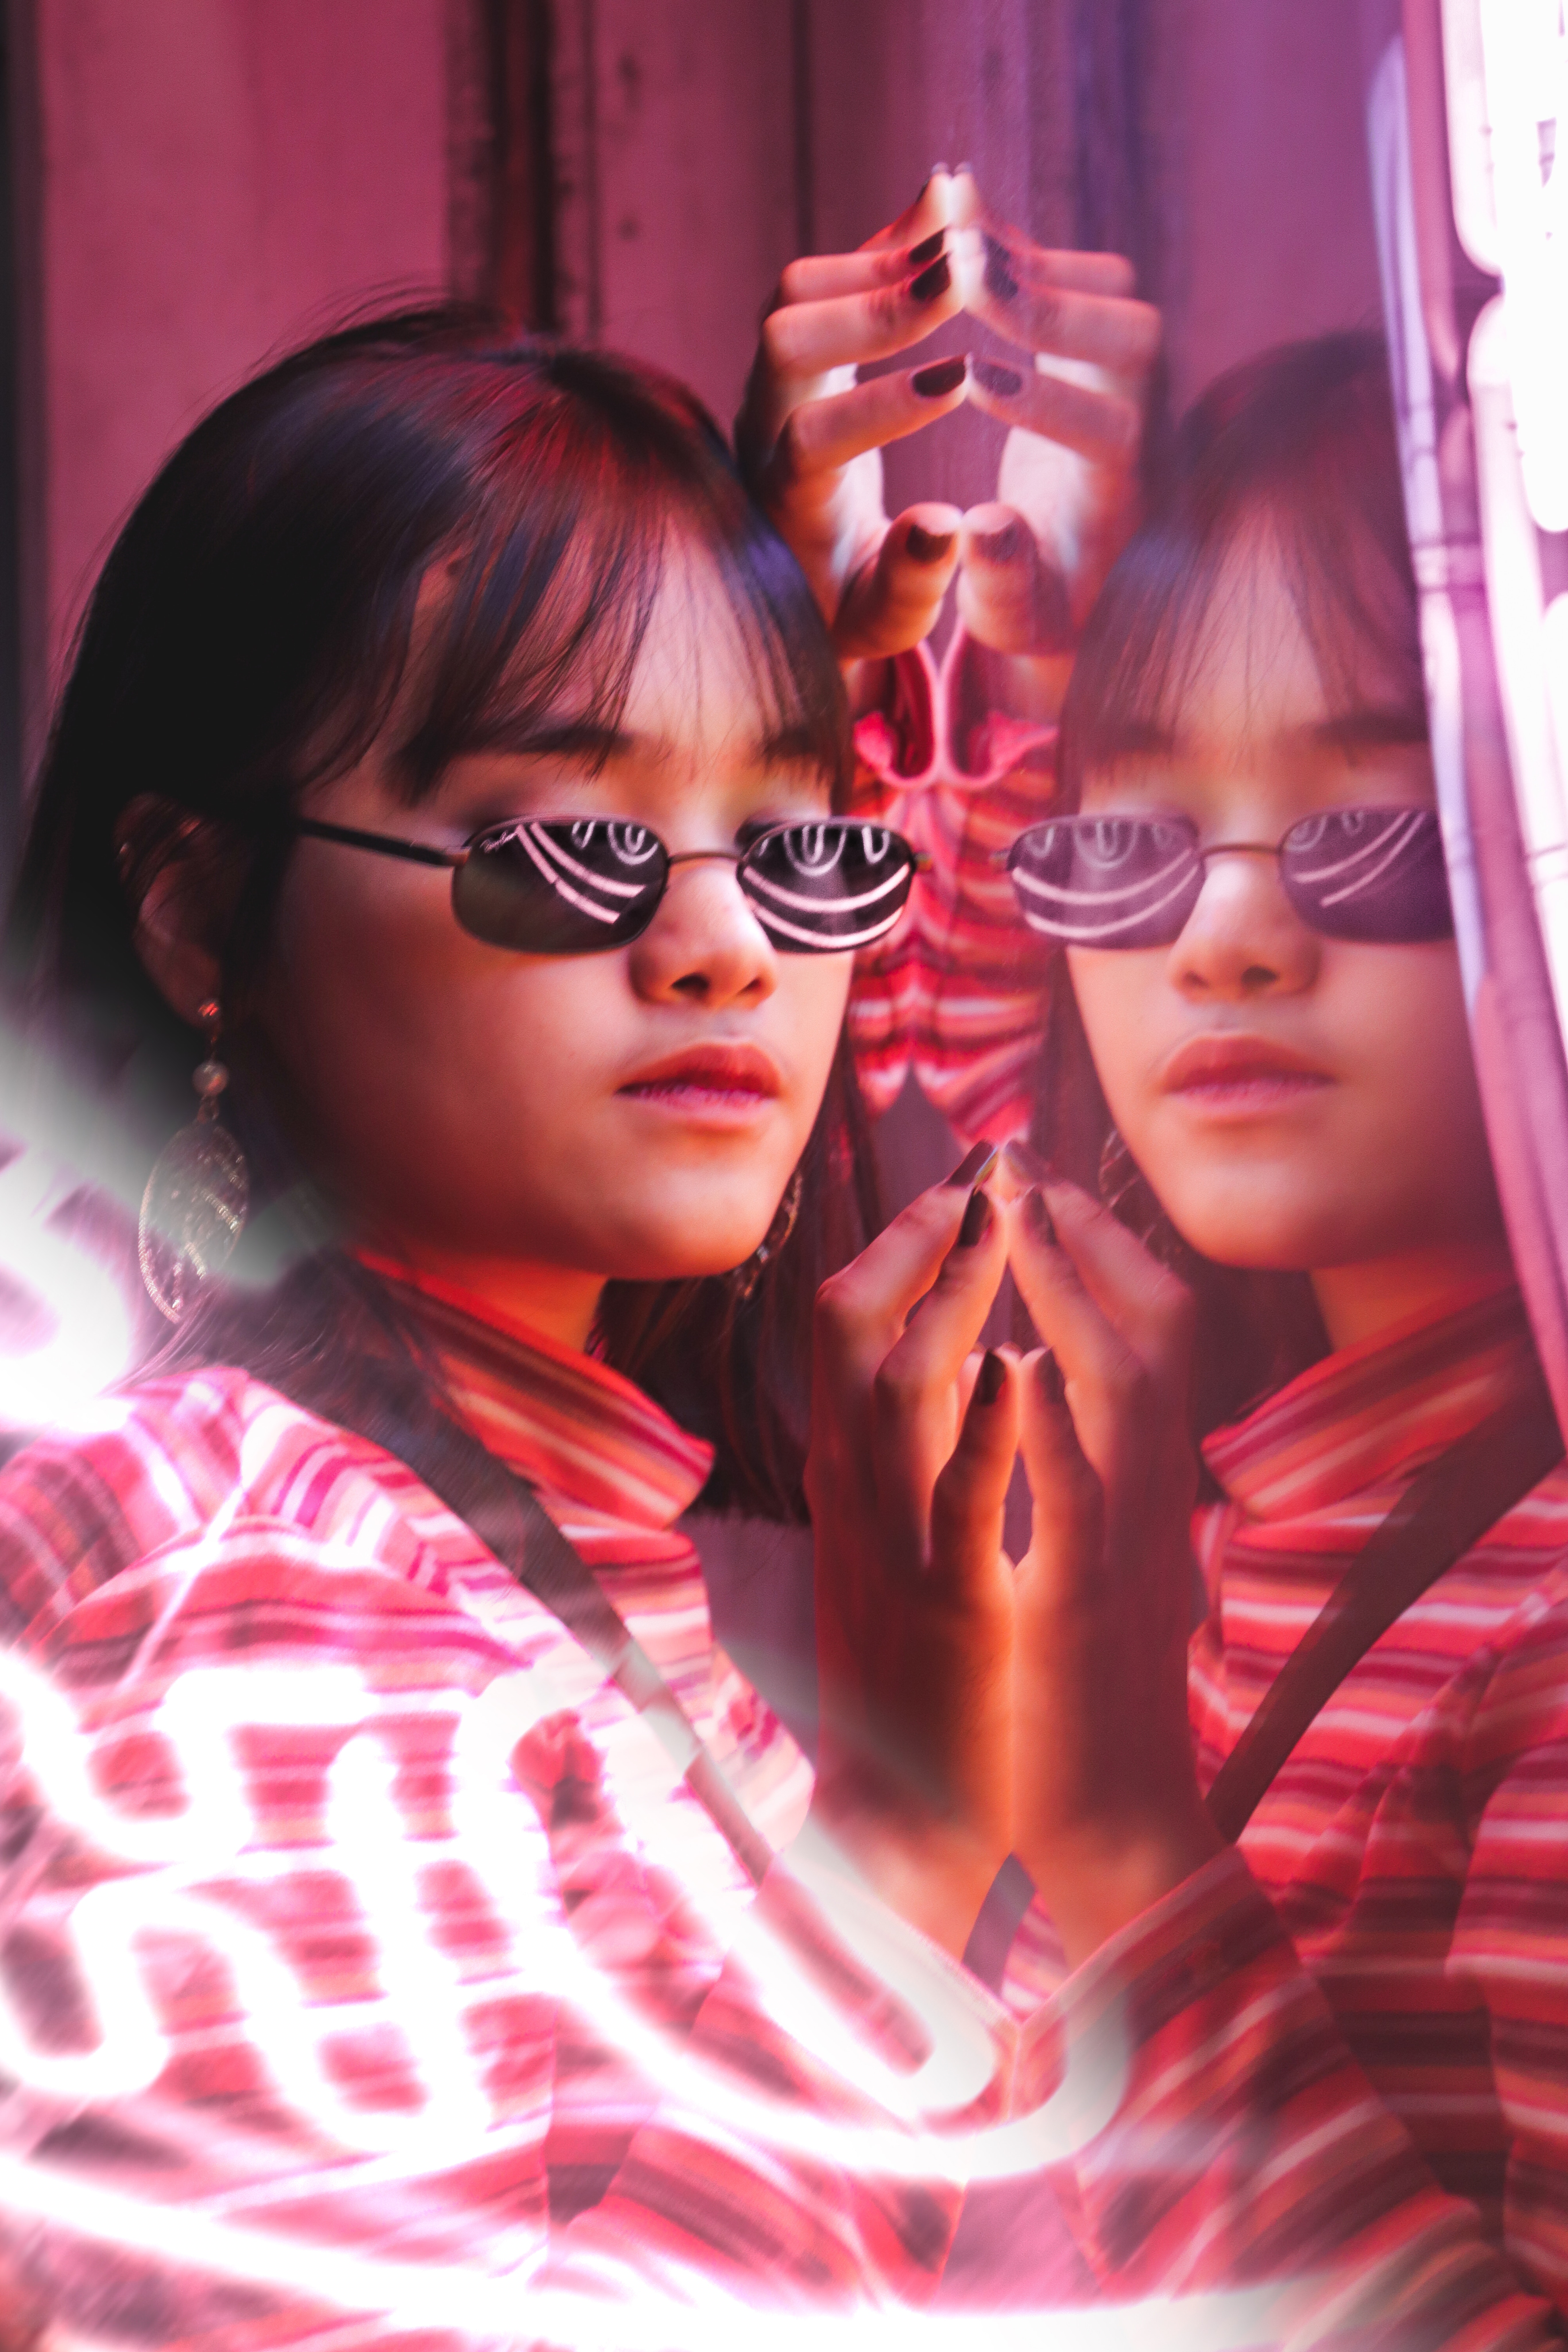
eyewear, pink, glasses, cool, fun, vision care, smile, magenta, photography, gesture, child